Camp Nelson National Monument

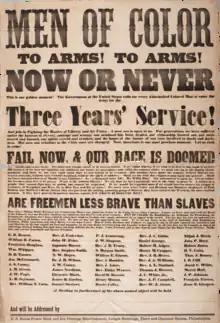
Recruitment broadside written by Frederick Douglass in 1863.

President Lincoln's Emancipation Proclamation of January 1, 1863 freed the enslaved only in the rebellious 11 states in the Confederacy. The War Department then publicly authorized the recruitment and training of African Americans in these states. Though a slave holding state, Kentucky was not in rebellion, so the proclamation and the military authorization did not apply.